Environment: real
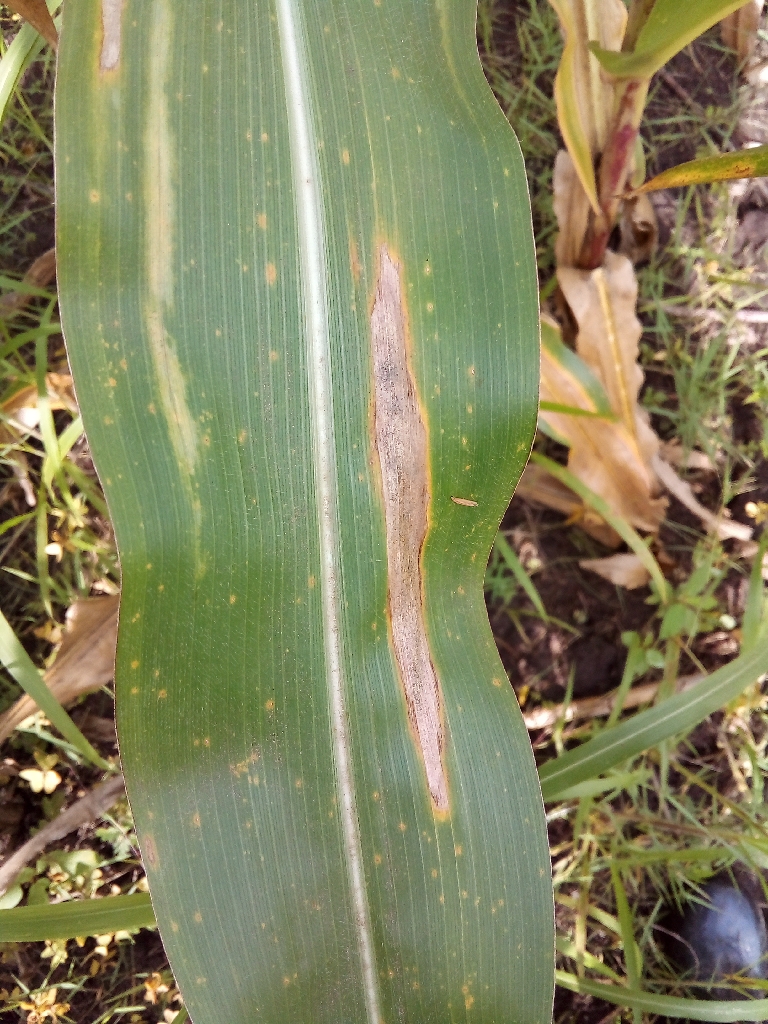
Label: northern_corn_leaf_blight